All Saints' Church, Himarë

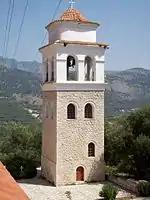
Himarë Bell Tower, located besides All Saints' Church

According to legend, Kosmos of Aetolia commissioned the church around 1775. It was built at the entrance to Himare Castle. He reportedly asked residents to build more schools than churches and had a Greek school built near All Saints' Church. A bell tower was built beside the church in 1878.